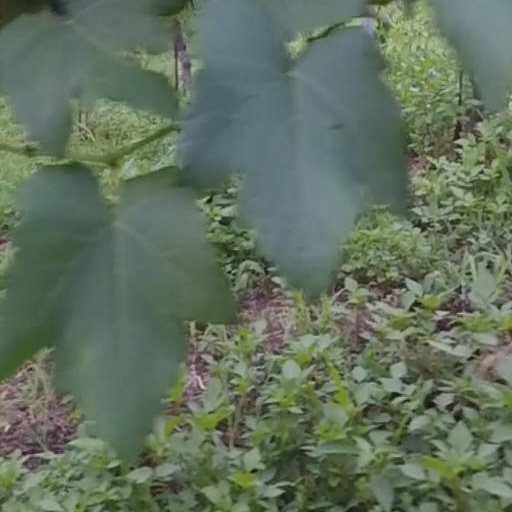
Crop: grape